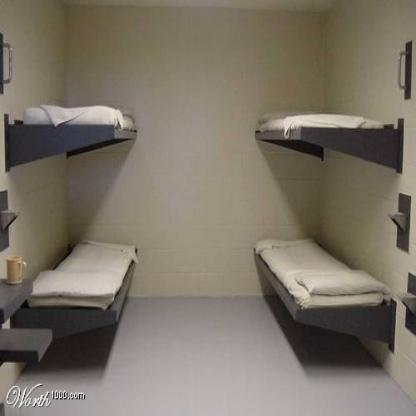
Scene: Indoor